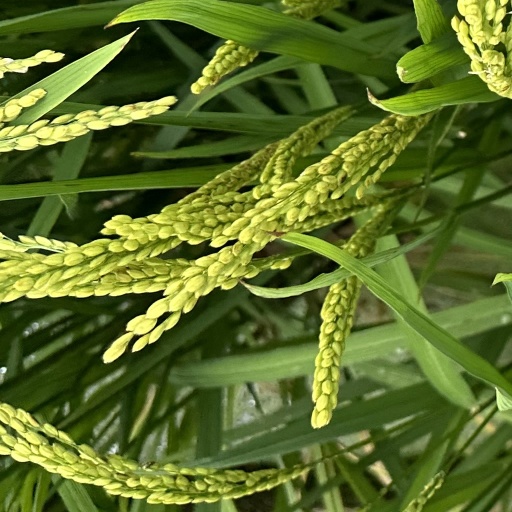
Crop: rice